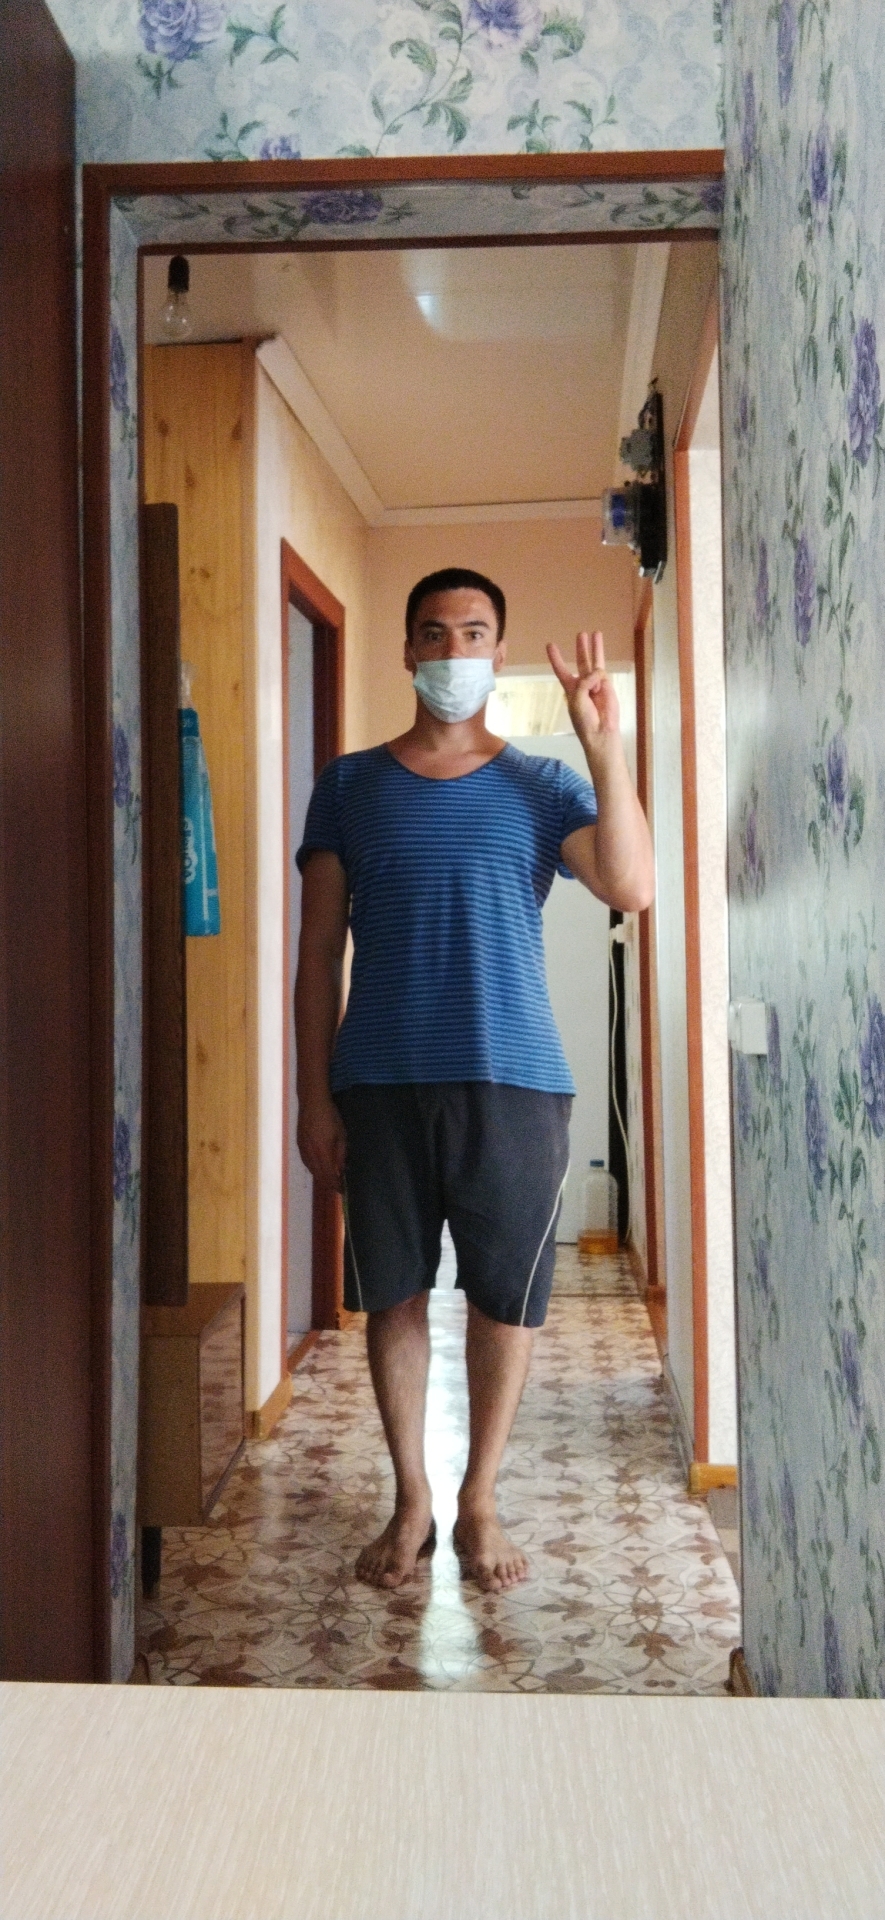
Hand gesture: three